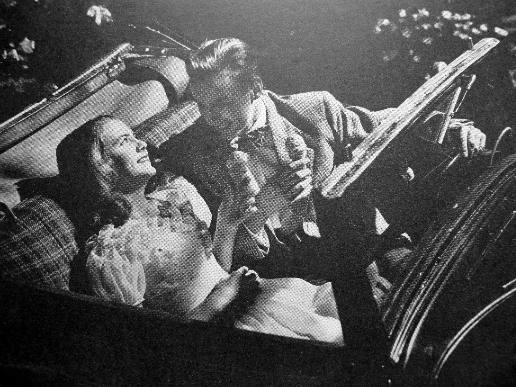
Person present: No